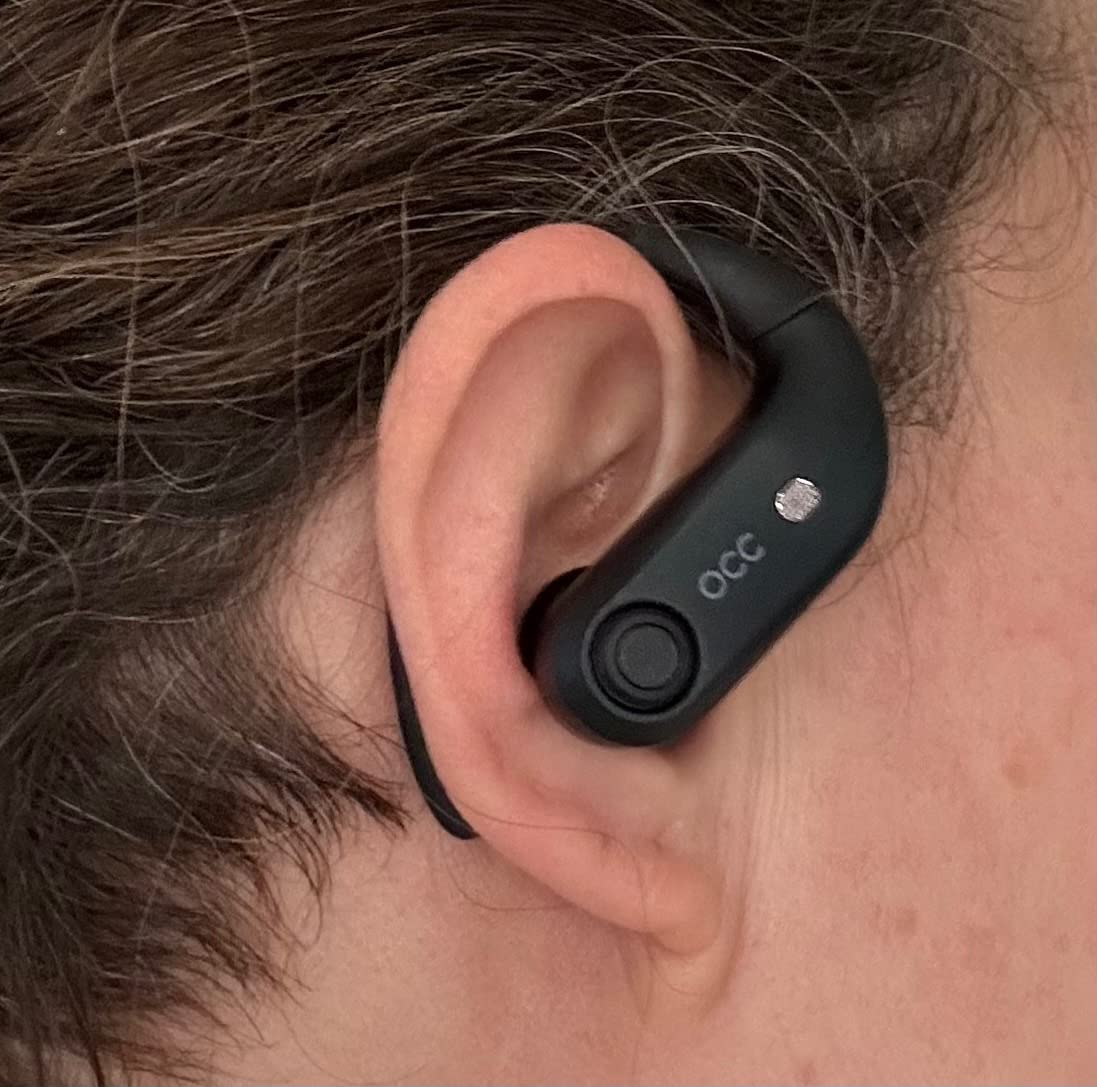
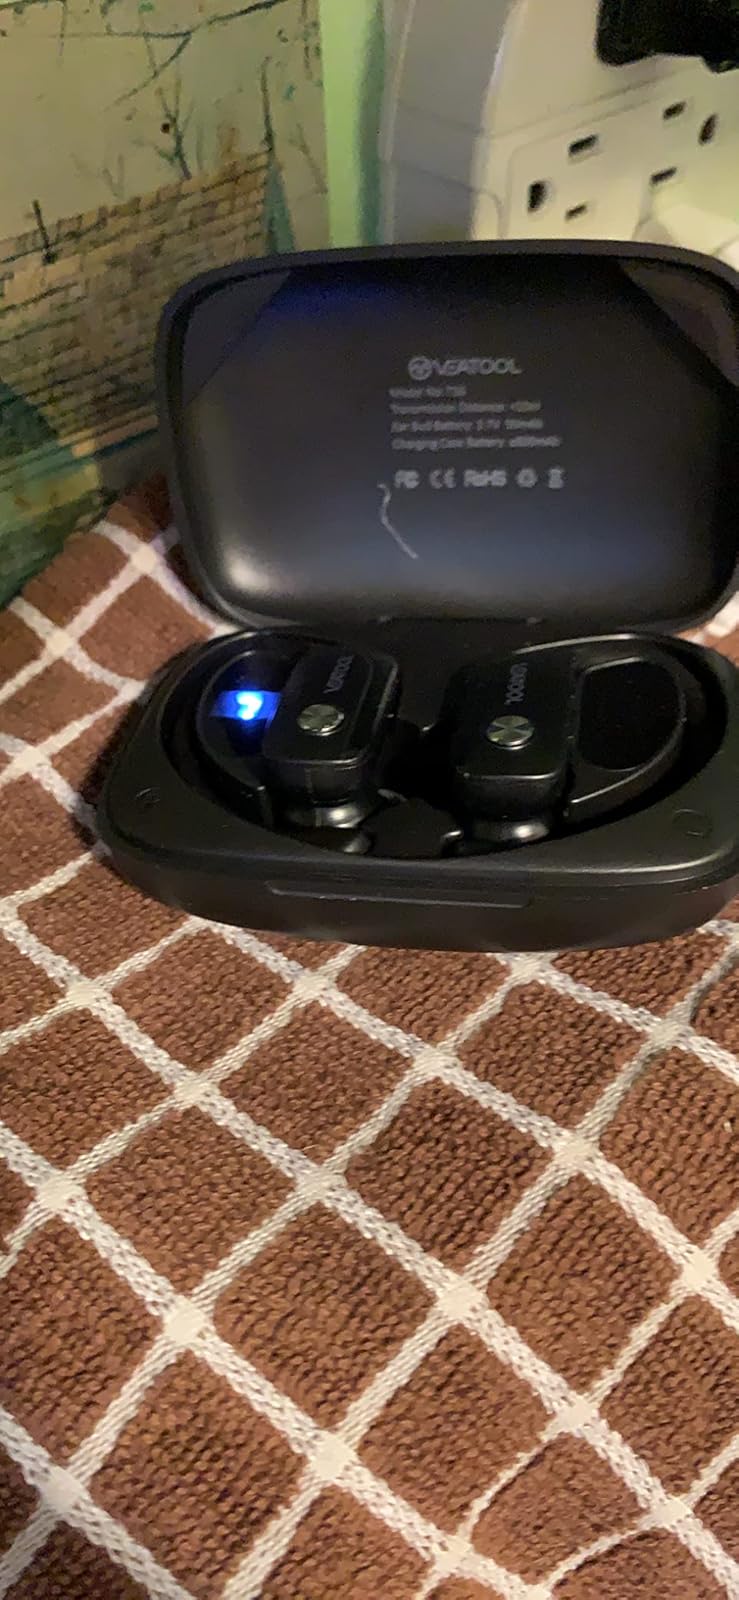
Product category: earbuds
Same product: no